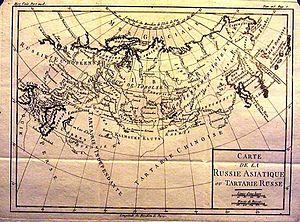
Carte de Louis Brion de la Tour, décrivant la russie asiatique alors également nommée Tartarie russe ou aujourd'hui, Sibérie. La technique utilisée est de la gravure sur cuivre. Cette carte est publiée dans
La Tartarie ou Grande Tartarie, en latin : Tataria ou Tataria Magna, était le nom donné par les Européens du Moyen Âge au XXᵉ siècle à la partie de l'Asie centrale et septentrionale s'étendant de la mer Caspienne et de l'Oural à l'océan Pacifique, et peuplée par les « Tartares », ou parfois Tata, nom générique donné aux peuples turco-mongols. Cette aire couvre la Sibérie, le Turkestan, la Mongolie, la Mandchourie et quelquefois le Tibet. La Tartarie désignait également, au XVIIᵉ siècle, l'Empire mongol. Le nom provient du peuple des Tatars et a été appliqué à l'ensemble des peuples turcs.